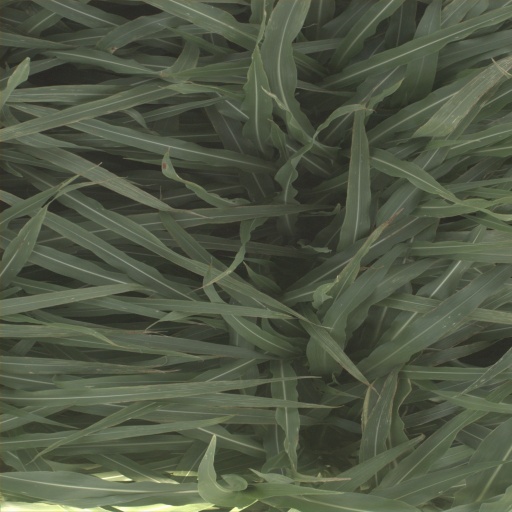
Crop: sorghum